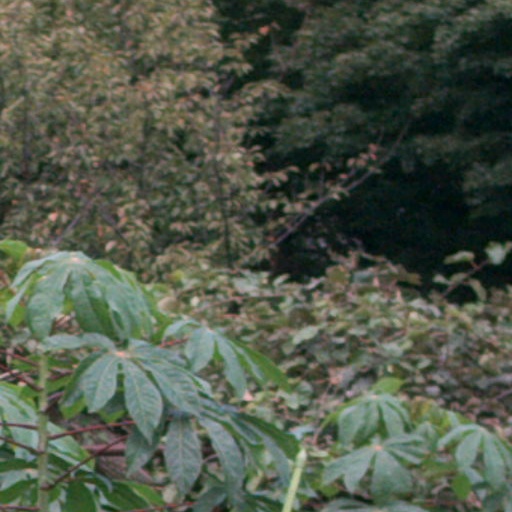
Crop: cassava